Taraxacum

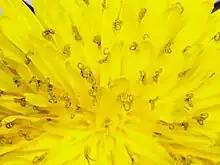
Dandelion bilobed stigma bearing pollen

Taraxacum is a genus of flowering plants in the family Asteraceae, which consists of species commonly known as dandelions. The scientific and hobby study of the genus is known as taraxacology. The genus has a near-cosmopolitan distribution, absent only from tropical and polar areas. Two of the most common species worldwide, "T. officinale" (the common dandelion) and "T. erythrospermum" (the red-seeded dandelion), are European species introduced into North America, where they are non-native. Dandelions thrive in temperate regions and can be found in yards, gardens, sides of roads, among crops, and in many other habitats.